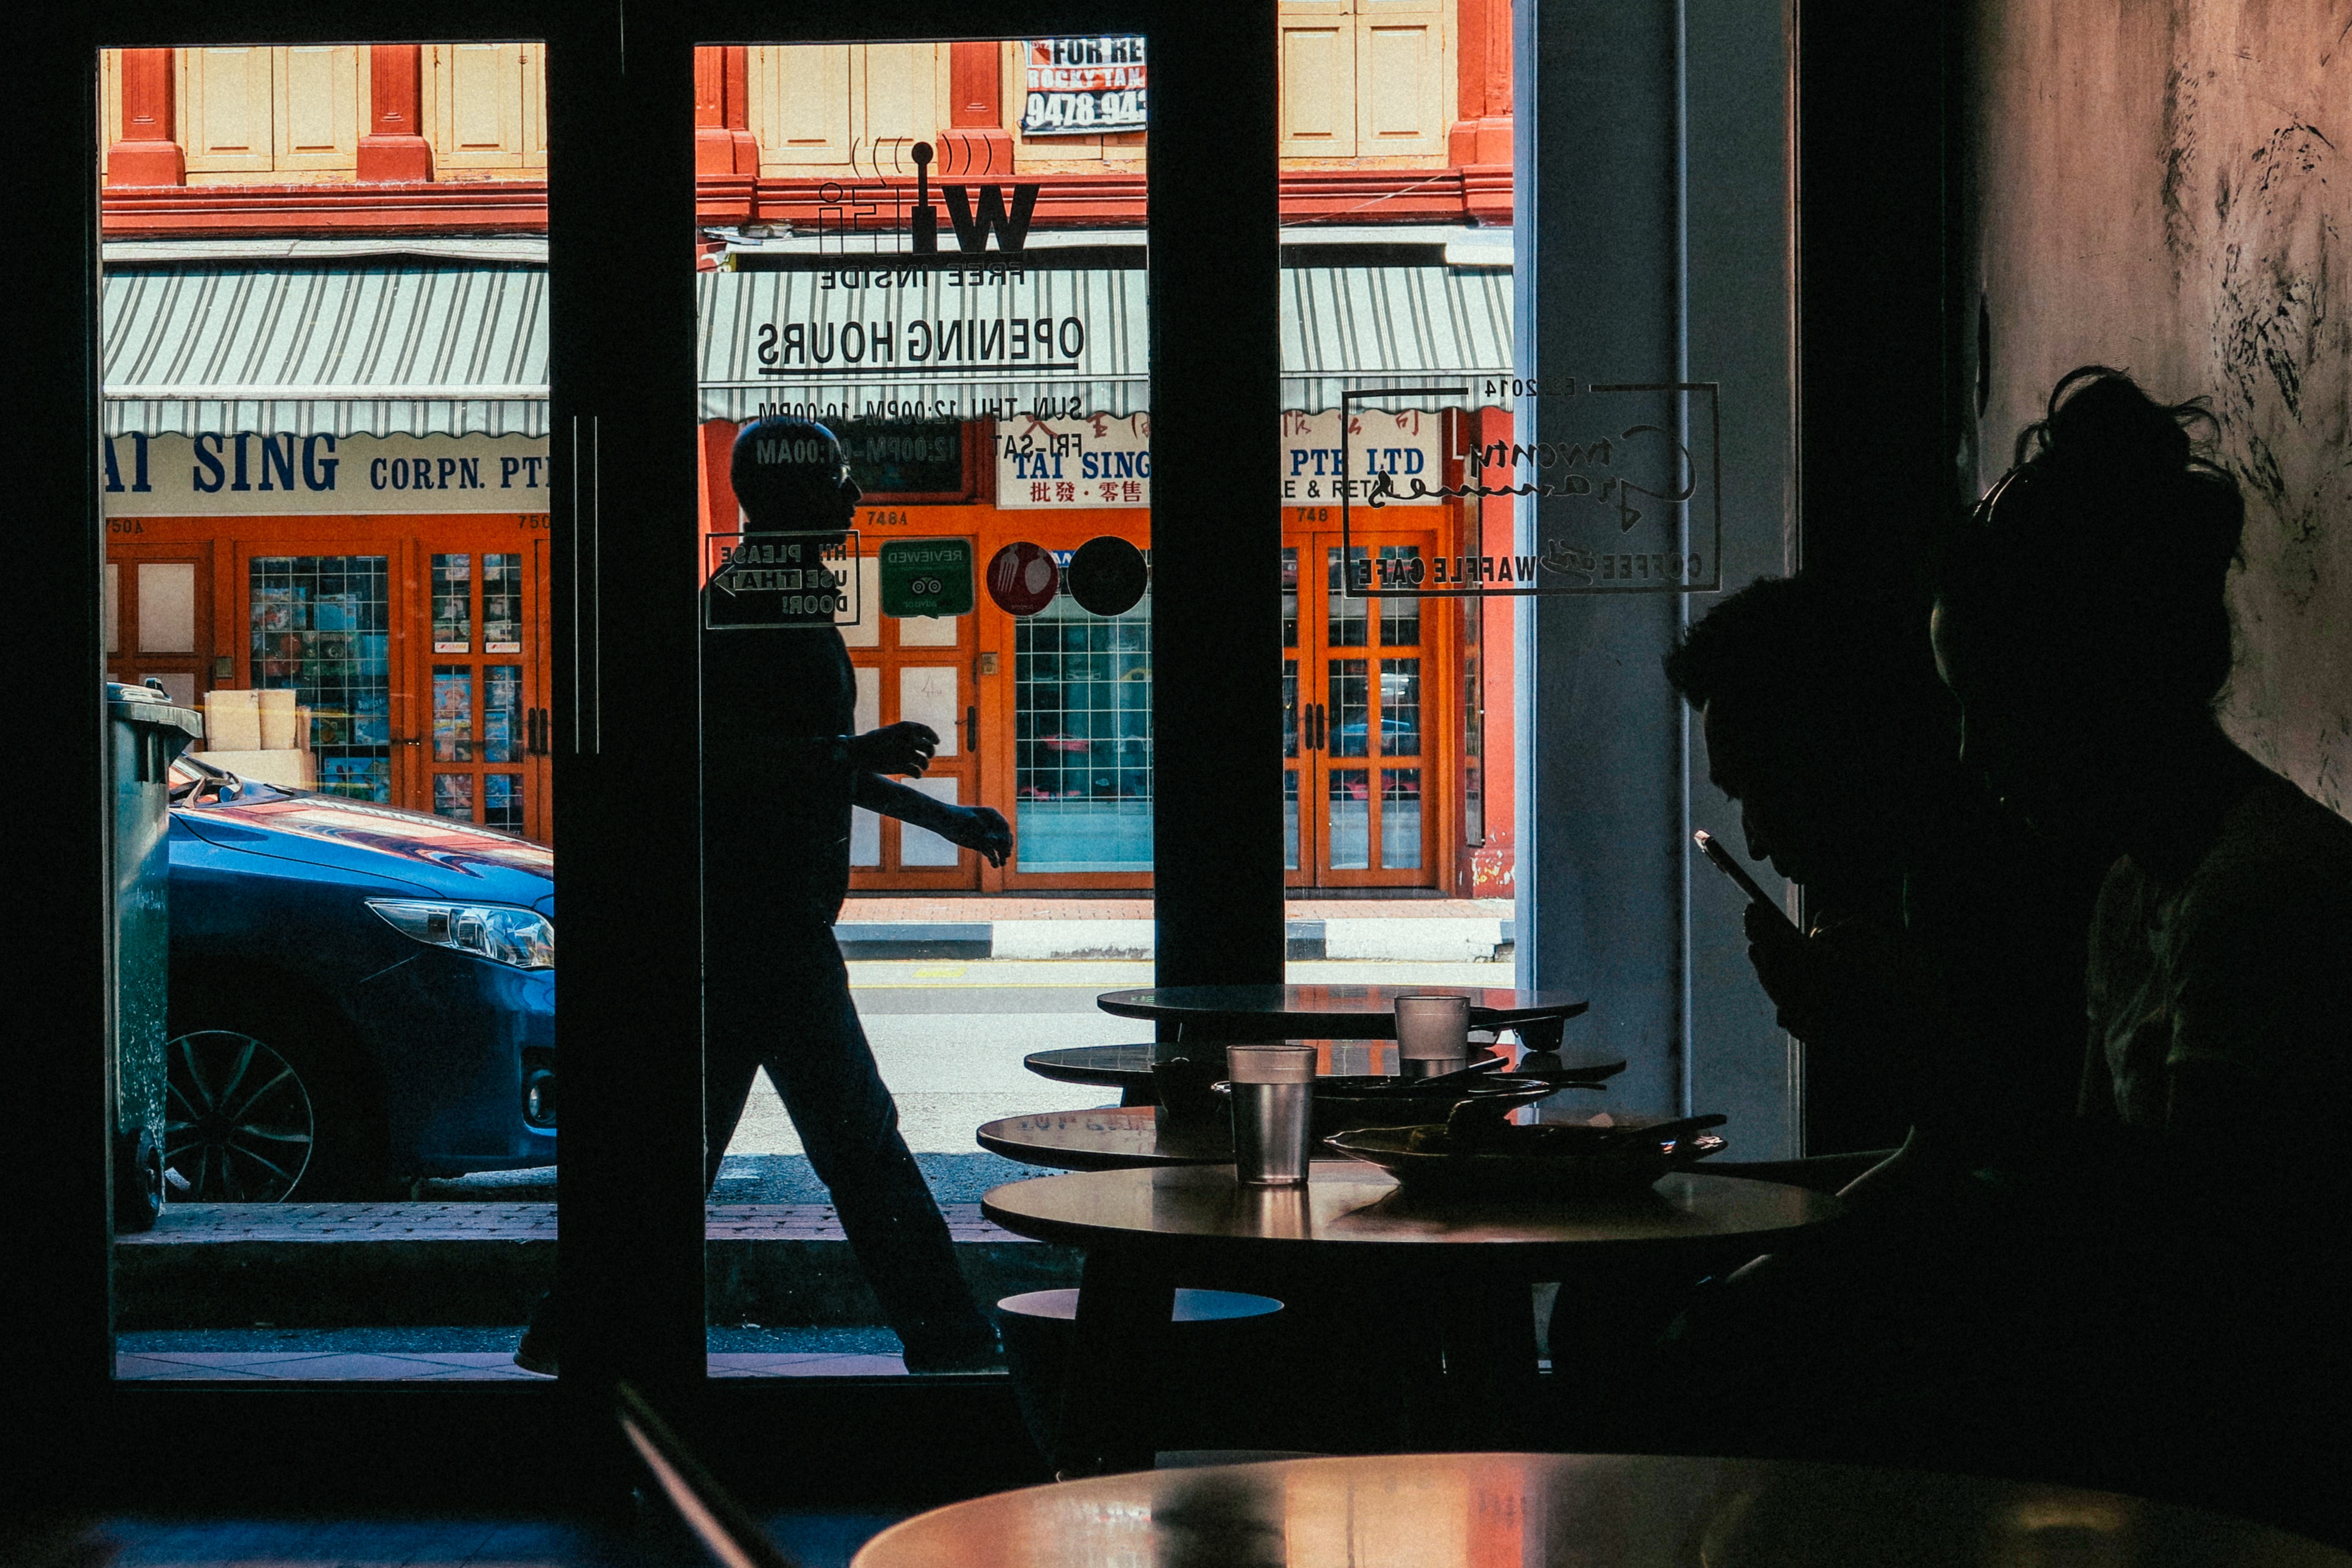
silhouette, person, cafe, window, glass, bar, door, art